Delaware Route 9

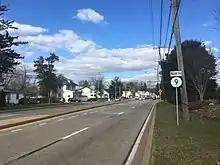
DE 9 northbound approaching Moores Lane in New Castle

Upon leaving Delaware City, DE 9 continues west as Wrangle Hill Road, crossing Dragon Creek before passing between PBF Energy's Delaware City Refinery to the north and farm fields to the south. The route turns north onto River Road to head into the oil refinery complex, with DE 72 continuing west (north) on Wrangle Hill Road. Within the oil refinery, the road crosses Norfolk Southern's Reybold Industrial Track railroad line at-grade. DE 9 leaves the industrial area upon crossing marshy Red Lion Creek and continues into a mix of fields, woods, and marshland, with DE 9 Truck heading northwest on Hamburg Road. At this point, the route turns to the northeast and passes between Ommelanden Park to the west and the Ommelanden Hunter Training Center to the east before running between residential subdivisions to the west and the northern training grounds for the Delaware National Guard to the east. DE 9 passes through wooded areas with some homes before continuing into industrial areas and crossing a railroad spur. The road continues into marshland immediately to the northwest of the Delaware River, crossing Army Creek, before entering the city of New Castle.